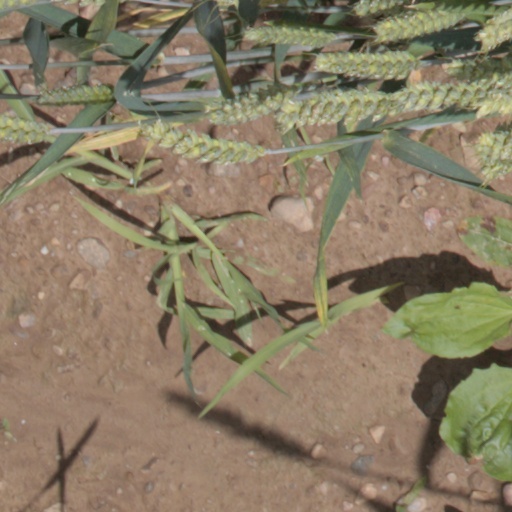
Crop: wheat